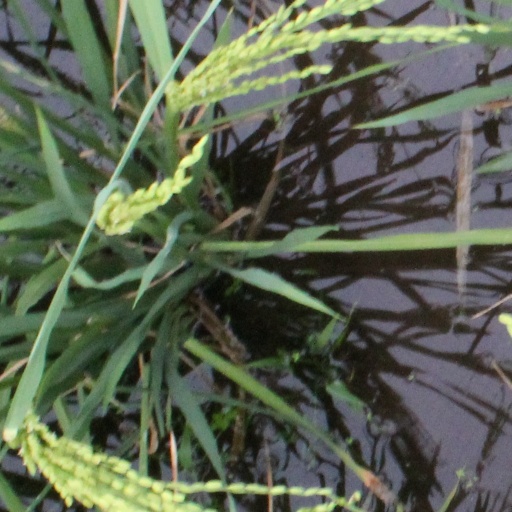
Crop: rice